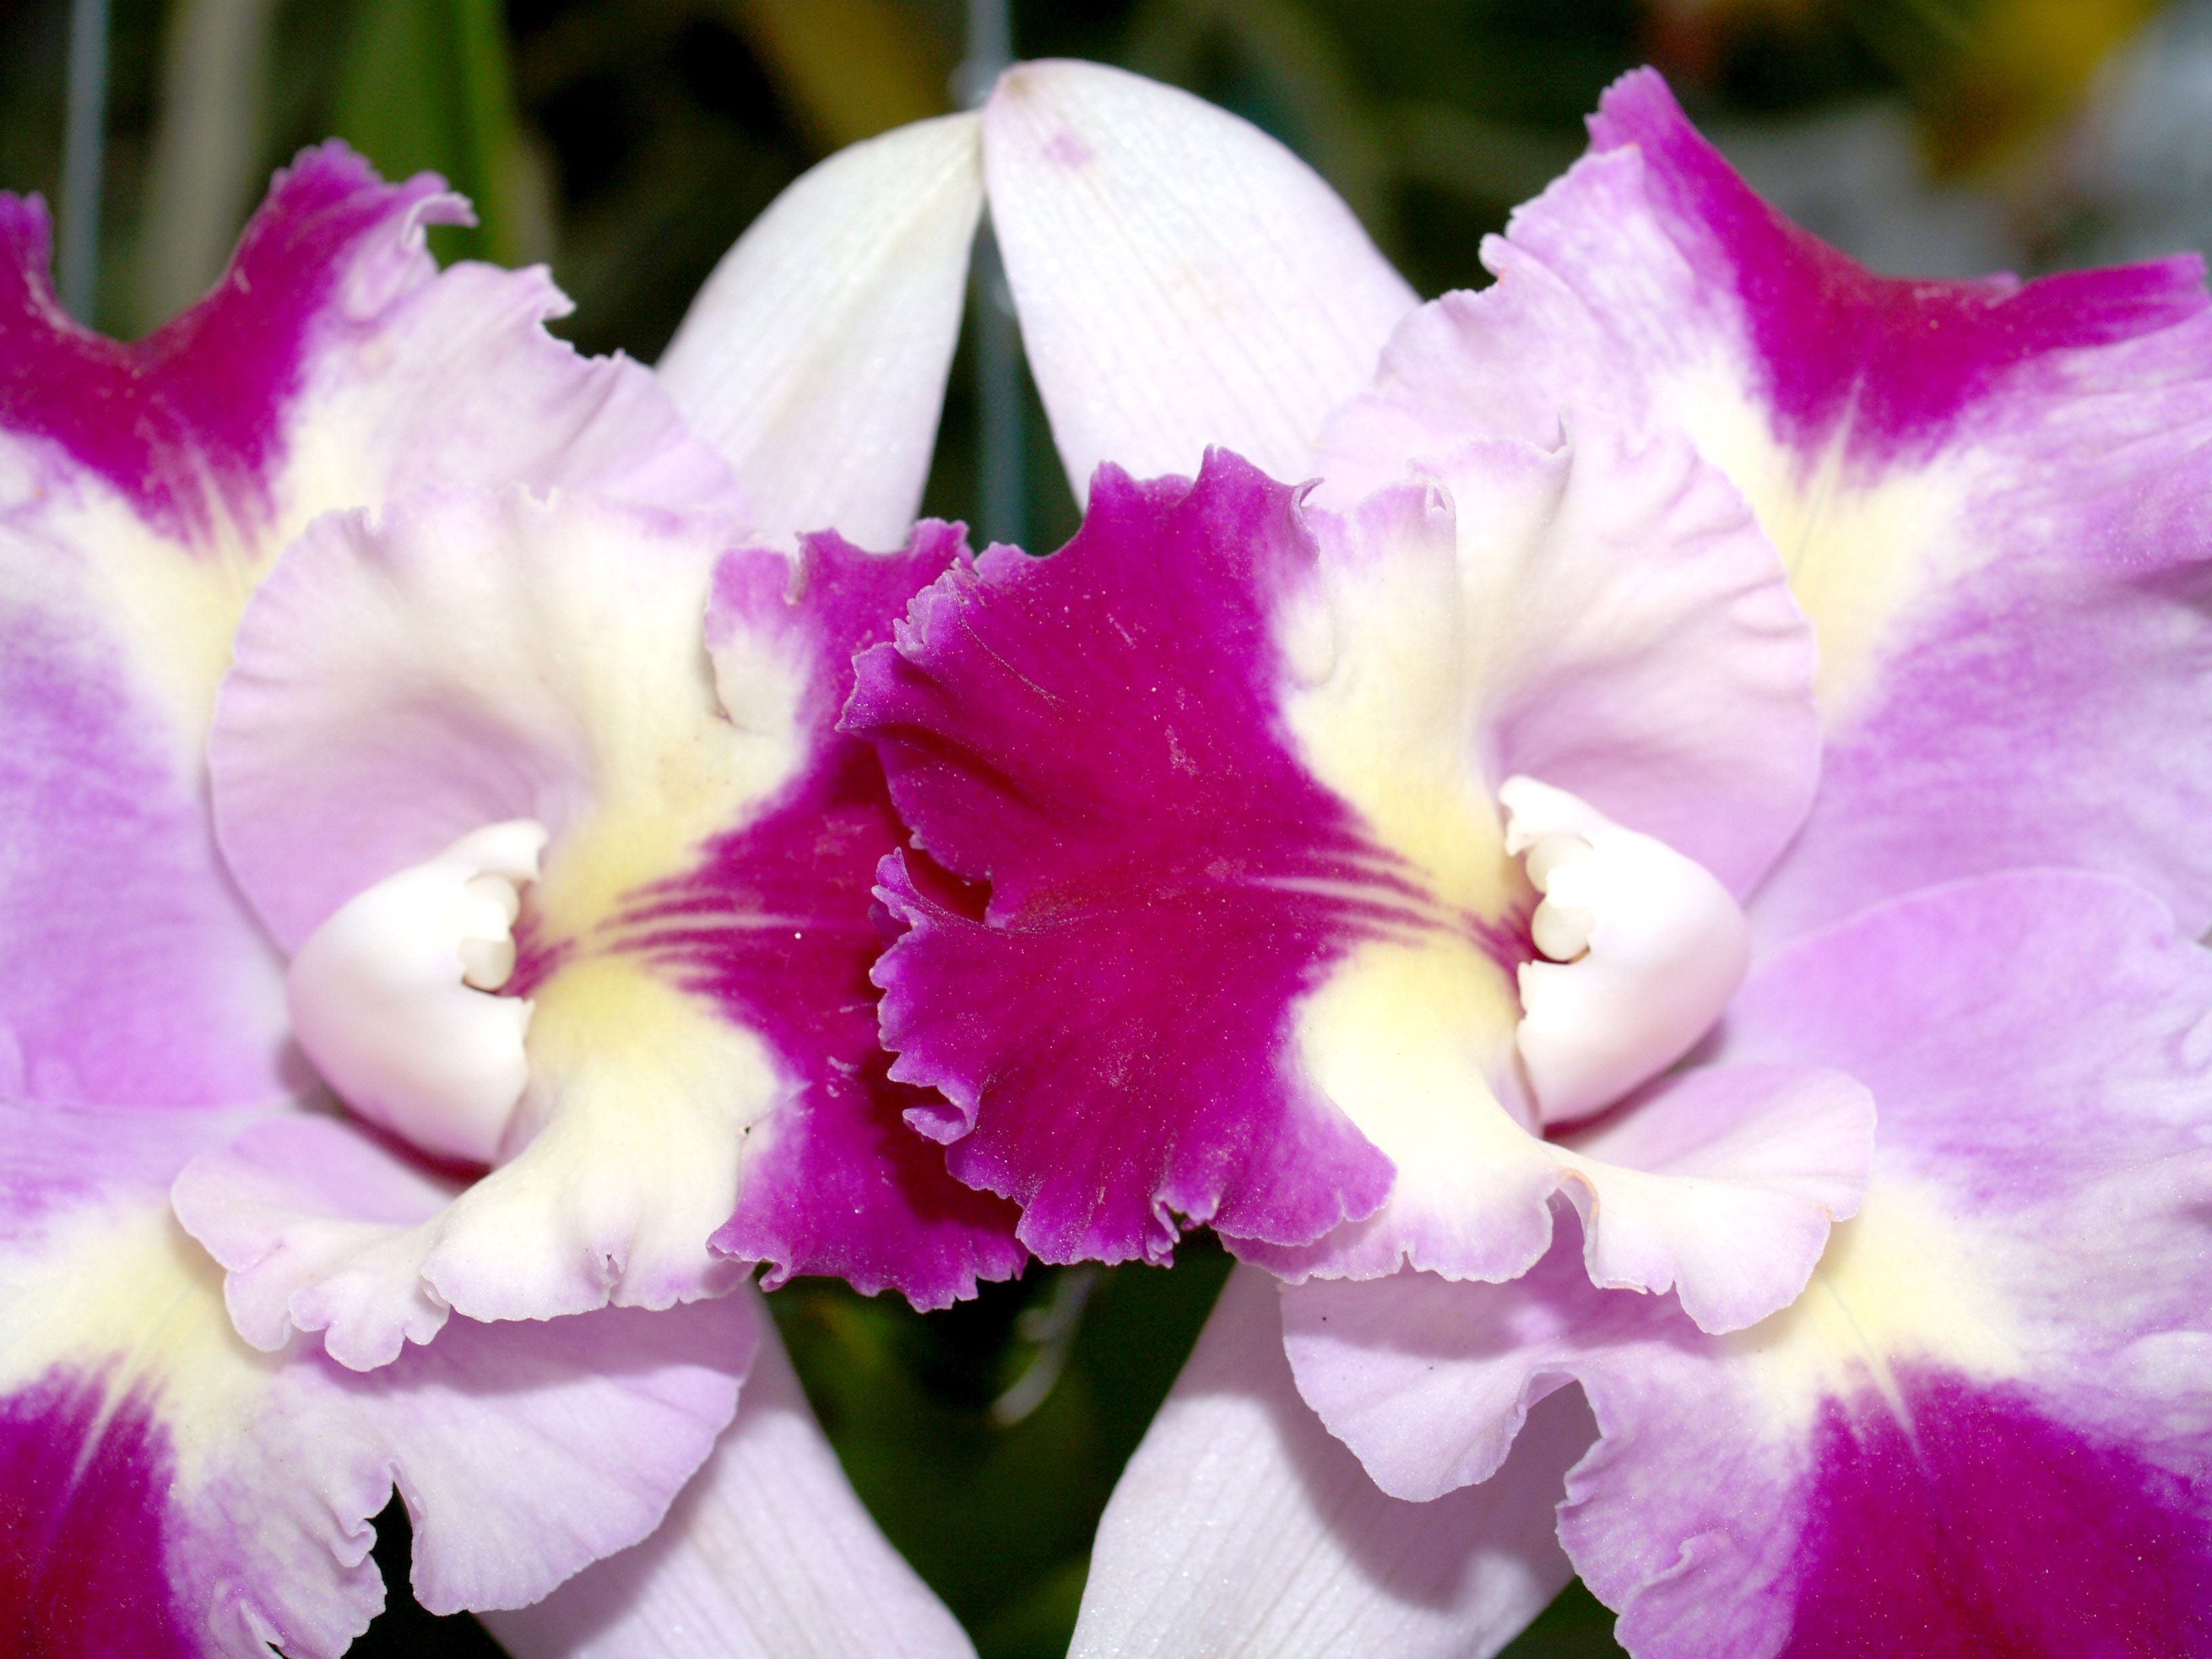
nature, branch, blossom, growth, plant, flower, purple, petal, bloom, summer, daisy, foliage, bouquet, decoration, spring, tropical, lush, color, natural, clean, botany, pink, flora, botanical, orchid, luxury, ornate, decorative, iris, violet, blowing, bright, head, beautiful, conservation, event, exotic, bud, oriental, elegance, gladiolus, individual, carpel, macro photography, flowering plant, phalanxes, cattleya, land plant, christmas orchid, cattleya labiata, laelia